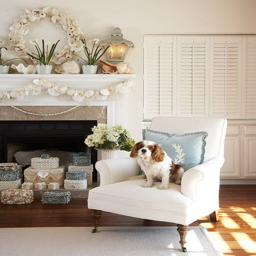
a wreath made with materials from the sea looks lovely hanging over the mantel in this oceanfront home .